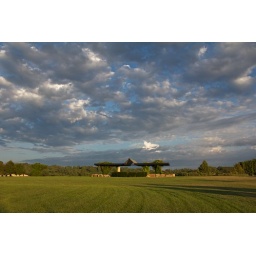
Storm clouds building over Riverfront Park - Kansas City, MO